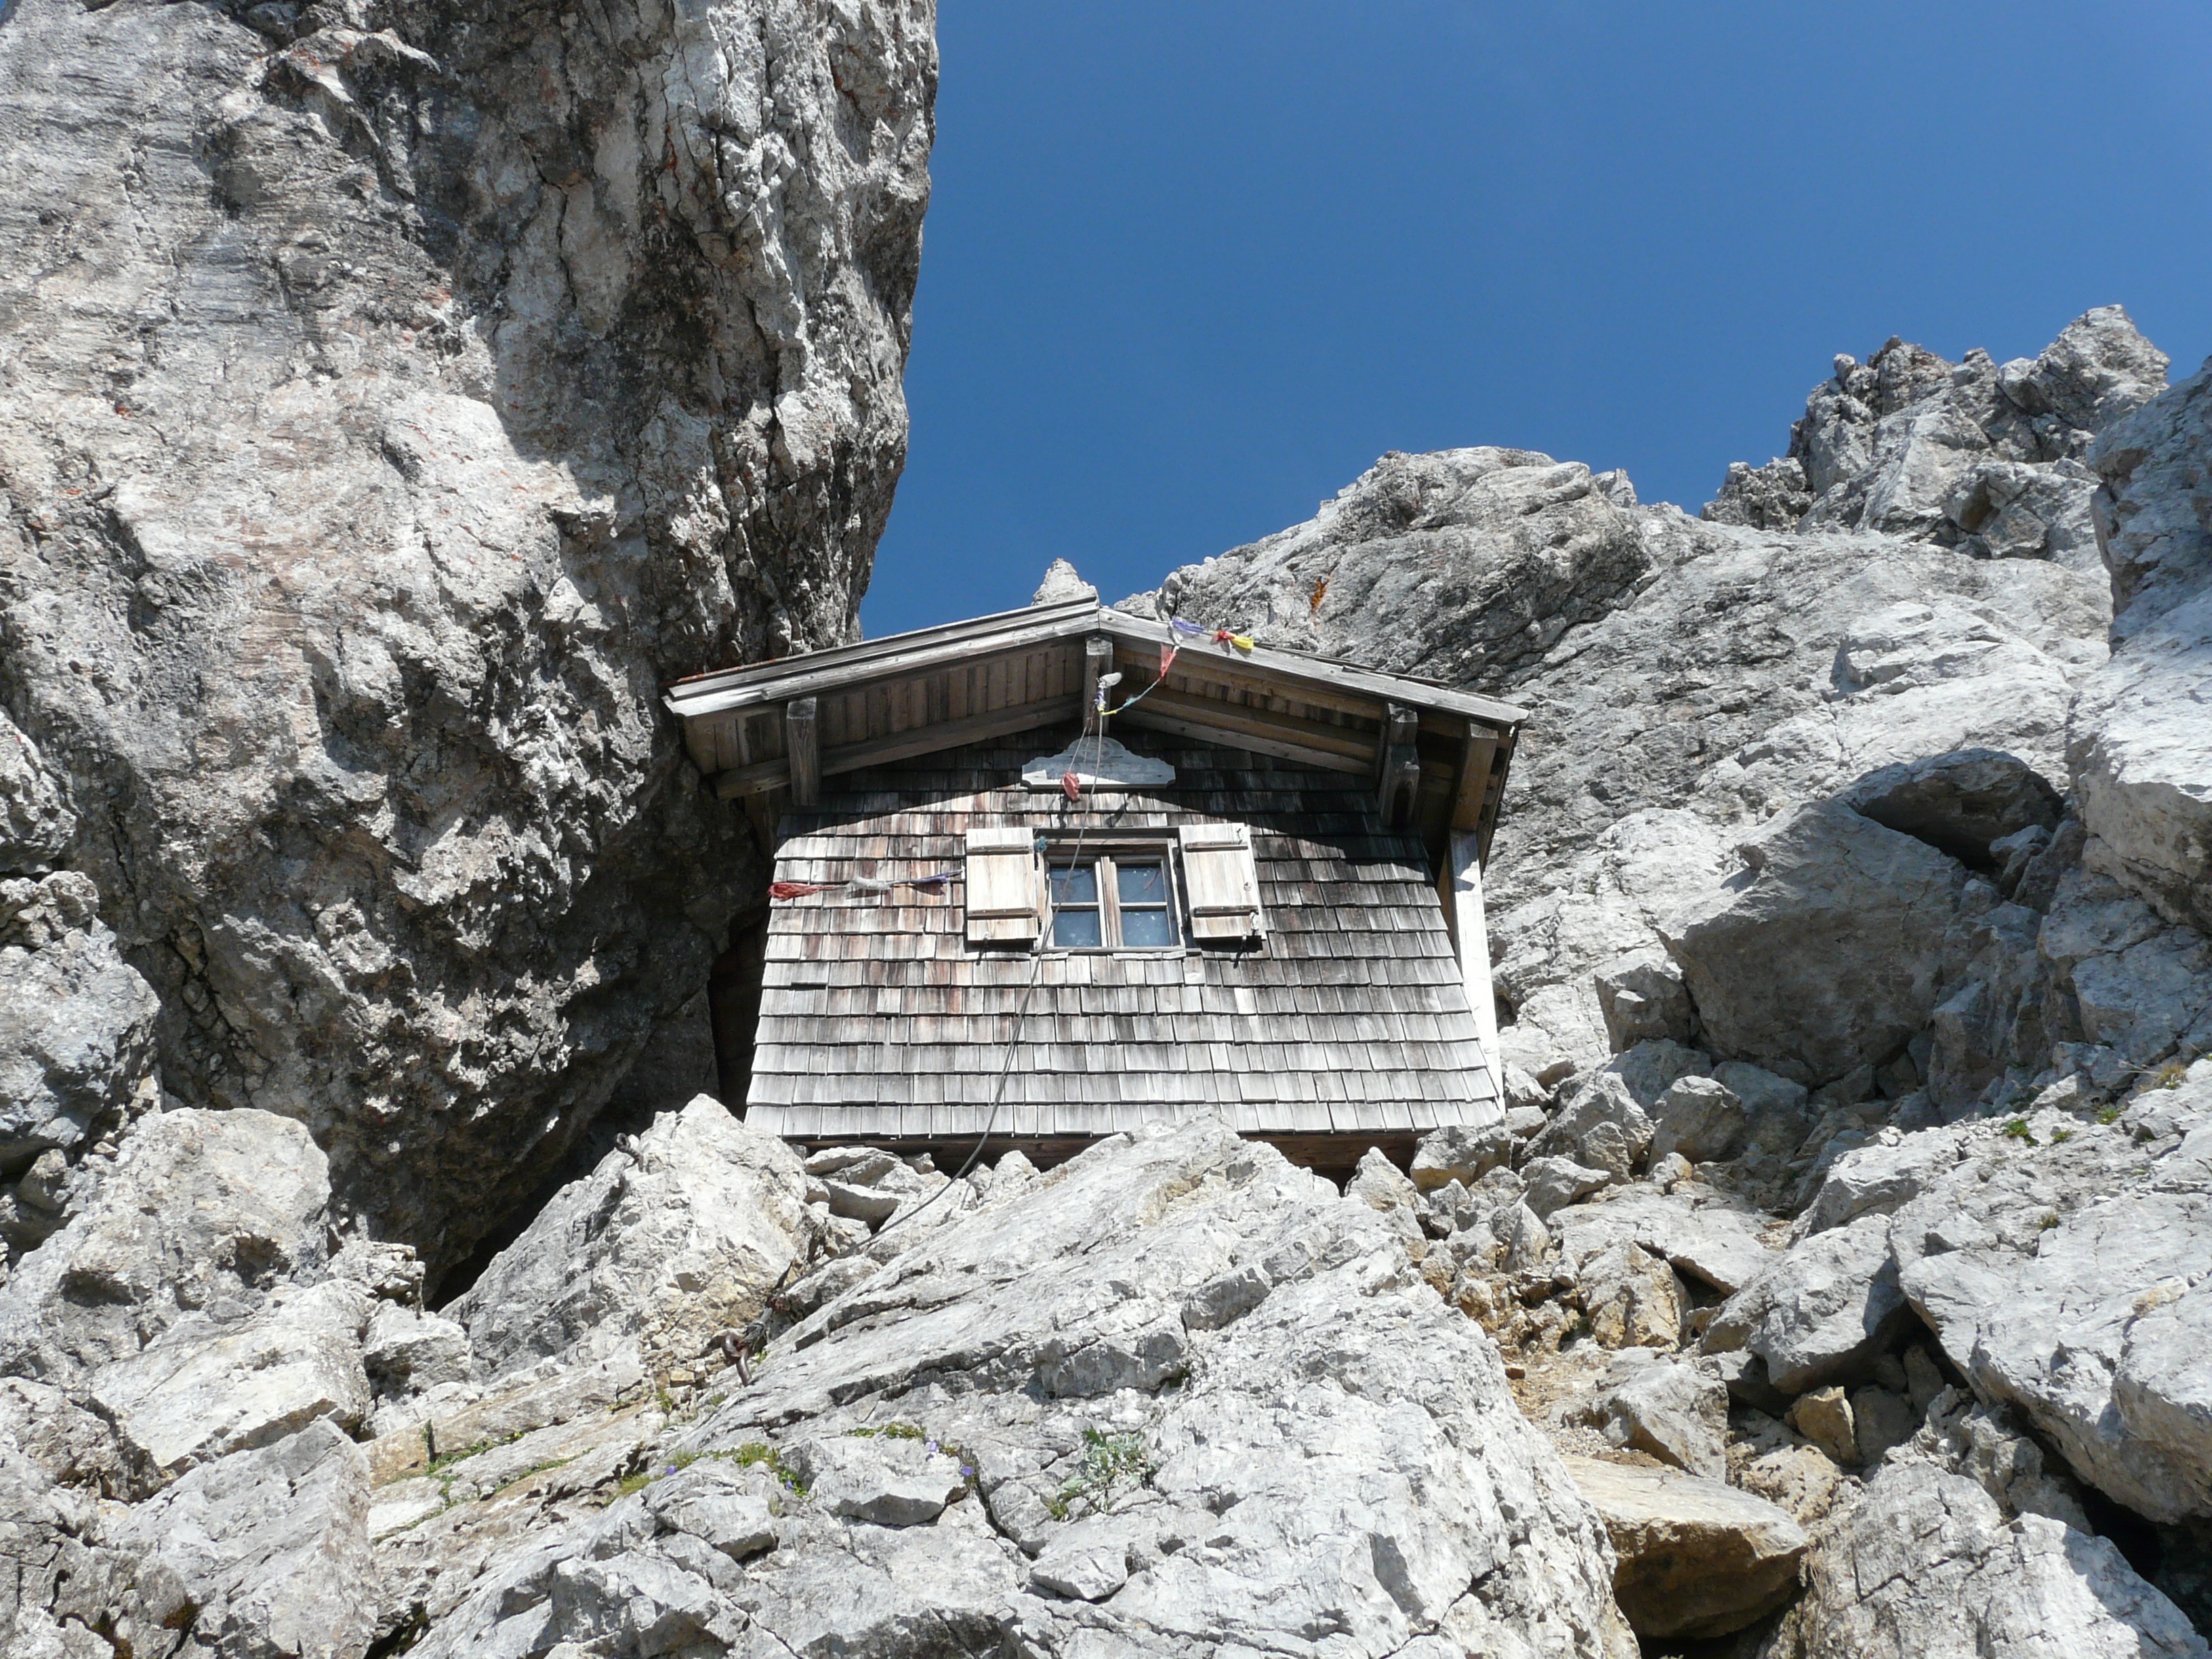
rock, walking, mountain, snow, hiking, trail, adventure, mountain range, hut, alpine, climbing, climber, steep, terrain, ridge, summit, geology, mountains, alps, ruins, backpacking, kaiser mountains, mountain hut, wilderkaiser, backed up, ellmauer halt, mountainous landforms, geological phenomenon, the rope, gams ngersteig, babenstuber hut, emergency shelter